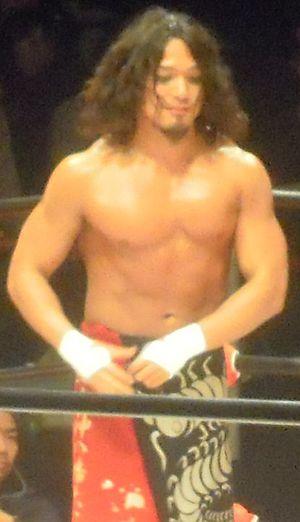
Masato Onodera est un catcheur japonais et un pratiquant de combat libre, connu sous son nom de ring de Yamato, qui est principalement connu pour son travail à la Dragon Gate.